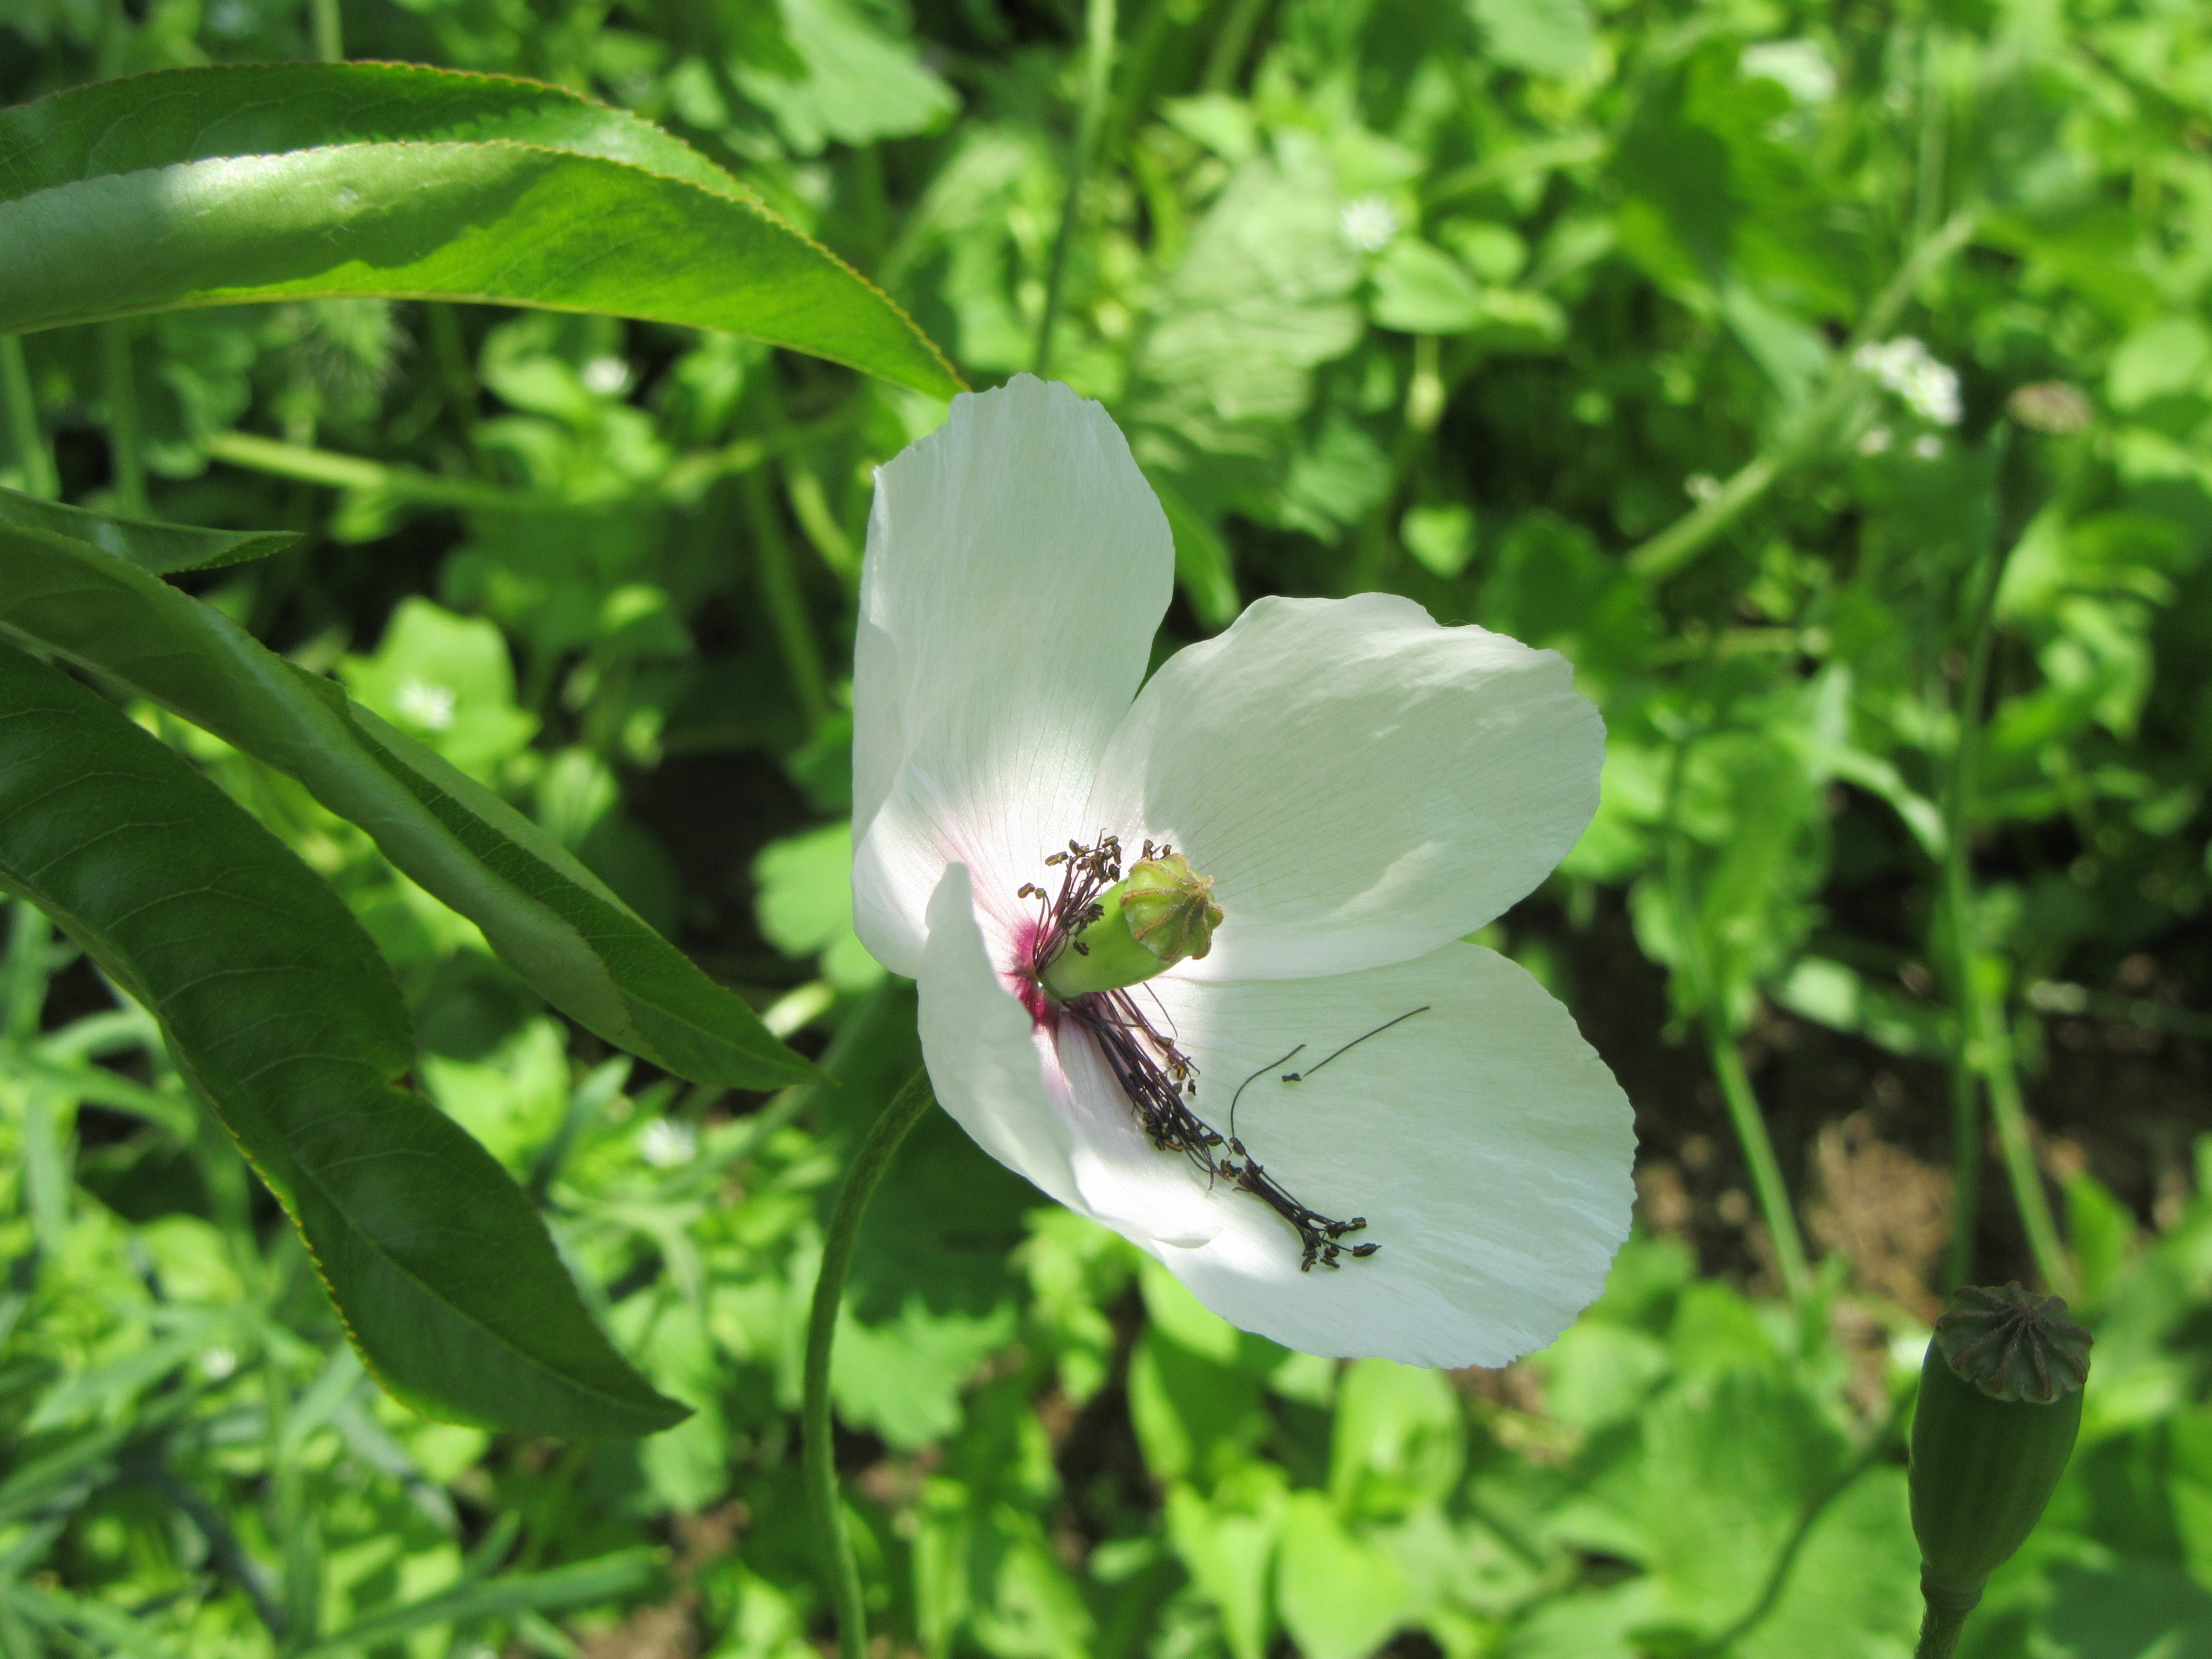
nature, blossom, plant, white, meadow, flower, petal, green, insect, botany, flora, fauna, invertebrate, wildflower, poppy, macro photography, flowering plant, white poppy, land plant